Yahshuah

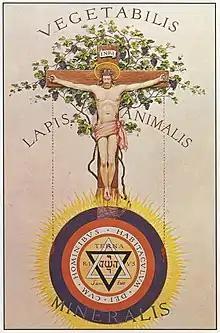
"A Rosicrucian Crucifixion" showing the five Hebrew letters of the "Pentagrammaton" in the hexagram

The pentagrammaton or Yahshuah is an allegorical form of the Hebrew name of Jesus, constructed from the Biblical Hebrew form of the name, Yeshua (a Hebrew form of Joshua), but altered so as to contain the letters of the Tetragrammaton. Originally found in the works of Henry Cornelius Agrippa (1531), Athanasius Kircher, Johann Baptist Grossschedel (1619) and other late Renaissance esoteric sources.